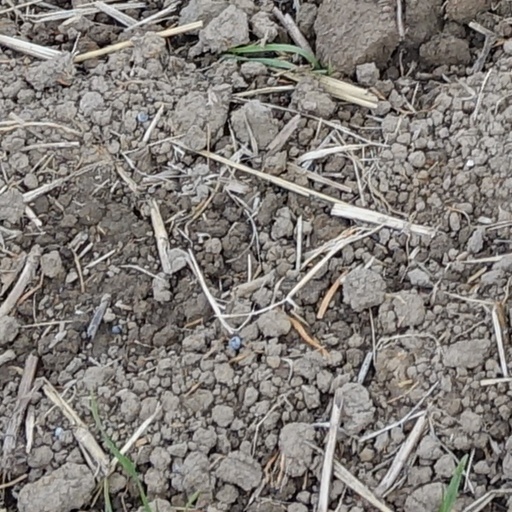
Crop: wheat